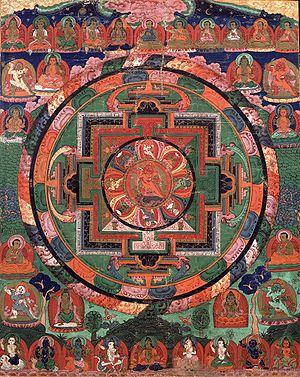
De fem dhyanibuddhaer
Painted 17th century Tibetan 'Five Deity Mandala', in the center is Rakta Yamari (the Red Enemy of Death) embracing his consort Vajra Vetali, in the corners are the Red, Green White and Yellow Yamaris, Rubin Museum of Art
De fem dhyanibuddhaer er centrale elementer i den buddhistiske mandala-tradition. I den tibetanske vajrayana buddhisme repræsenterer de en lang række aspekter: